Lake Bonneville

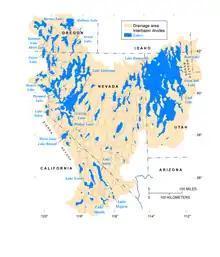
Map of Pleistocene lakes in the Great Basin of western North America.

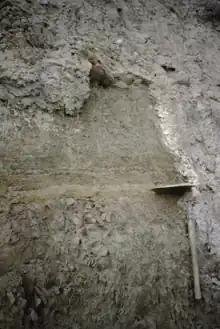
Bonneville flood bed in Lake Bonneville marl at an exposure in northern Utah. The base of the flood bed is at the level of the shovel blade. For scale, the shovel handle is about in length.

Lake Bonneville began to rise from elevations similar to those of modern Great Salt Lake about 30,000 years ago. During its early transgressive phase the lake fluctuated within a few 10s of meters of the level of modern Great Salt Lake, but after about 24,000 years ago it began a rapid rise to higher elevations, reaching its highest elevation (the Bonneville shoreline) about 17,500 years ago. During its transgressive phase in the closed basin (an endorheic basin), lake level oscillated because of changes in climate. At its highest level the lake had risen to the lowest point on its basin rim and had begun to overflow into the Snake River drainage basin near Red Rock Pass in what is now southeastern Idaho. The overflow, which would have begun as a trickle across the dam formed by the Marsh Creek alluvial fan, quickly evolved into a tremendous flood, the Bonneville flood, which charged down the Marsh Creek valley to the Portneuf River, into the Snake River and then into the Columbia River and Pacific Ocean. Groundwater sapping on the north slope of the Marsh Creek alluvial fan, which began long before the lake had reached its highest level, added to the instability and ultimate collapse of the fan-dam.